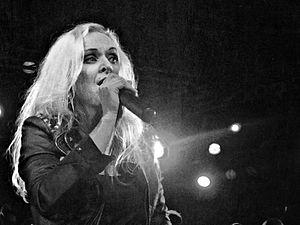
Liv Kristine Espenæs Krull, née le 14 février 1976 à Stavanger, Norvège est une chanteuse qui évolue dans le registre metal gothique et qui se fit connaître au sein du groupe Theatre of Tragedy avec qui elle obtint un succès important, particulièrement en Allemagne et en Grèce. Elle s'est ensuite fait renvoyer du groupe. Après une parenthèse en solo, elle officie plusieurs années au sein du groupe Leaves' Eyes, qu'elle quitte le 16 avril 2016. Elle officie depuis juin 2016 en tant que musicienne de scène en remplacement d'Anna Murphy chez Eluveitie. Sa sœur, Carmen Elise Espenæs, chante également dans un groupe de metal : Midnattsol.